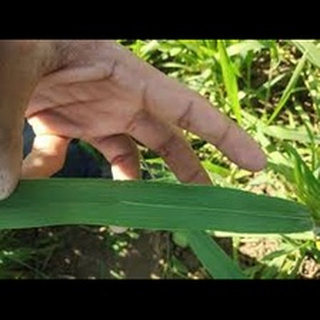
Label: wheat_leaf_blight